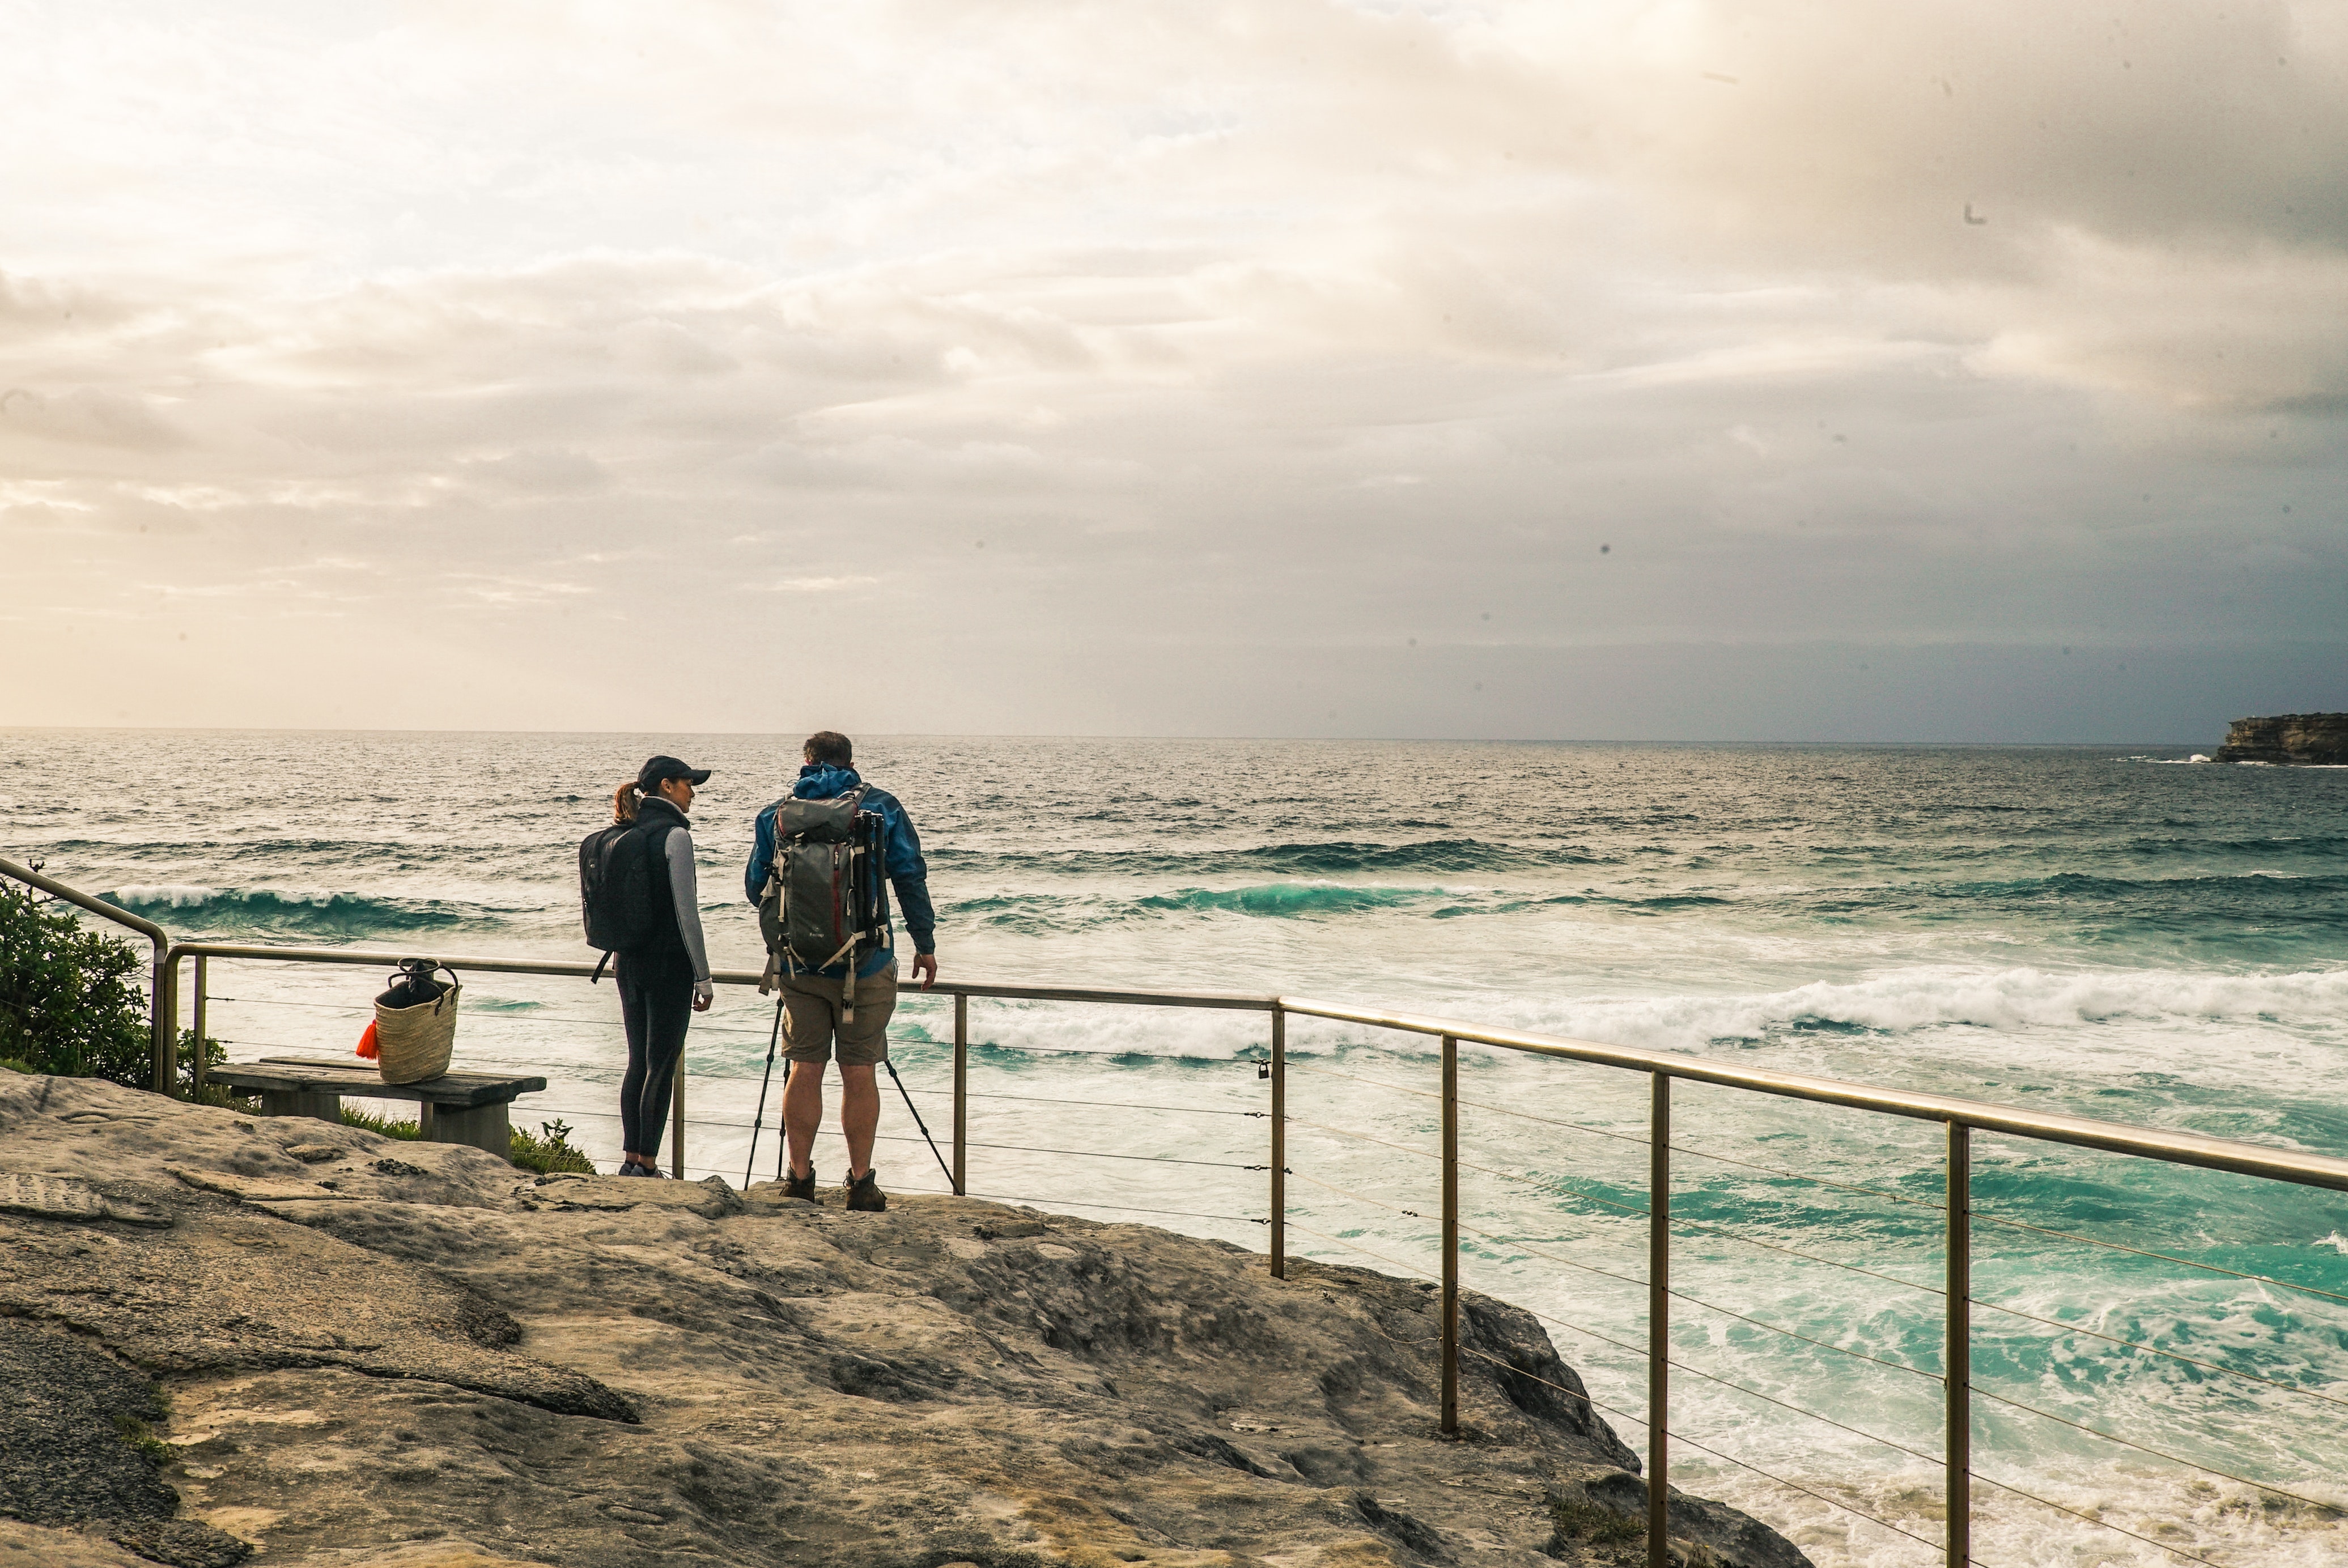
sky, sea, coast, shore, ocean, water, beach, horizon, vacation, cloud, coastal and oceanic landforms, tourism, wave, summer, photography, wind wave, bay, leisure, love, sand, headland, road, travel, city